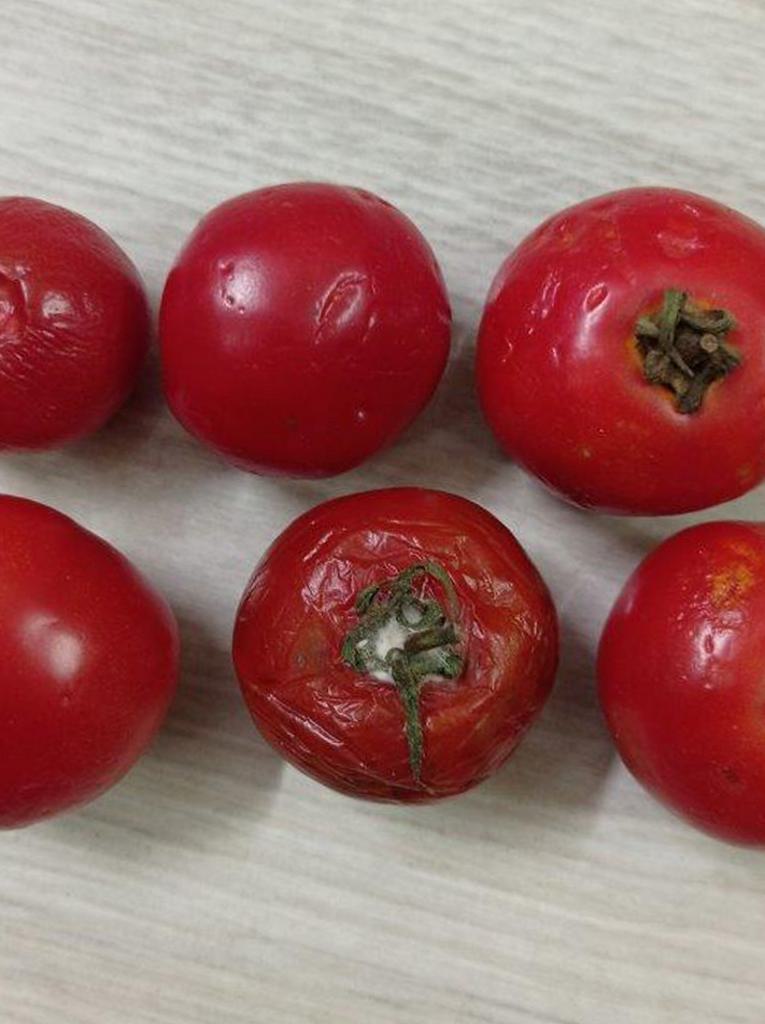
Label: Rotten